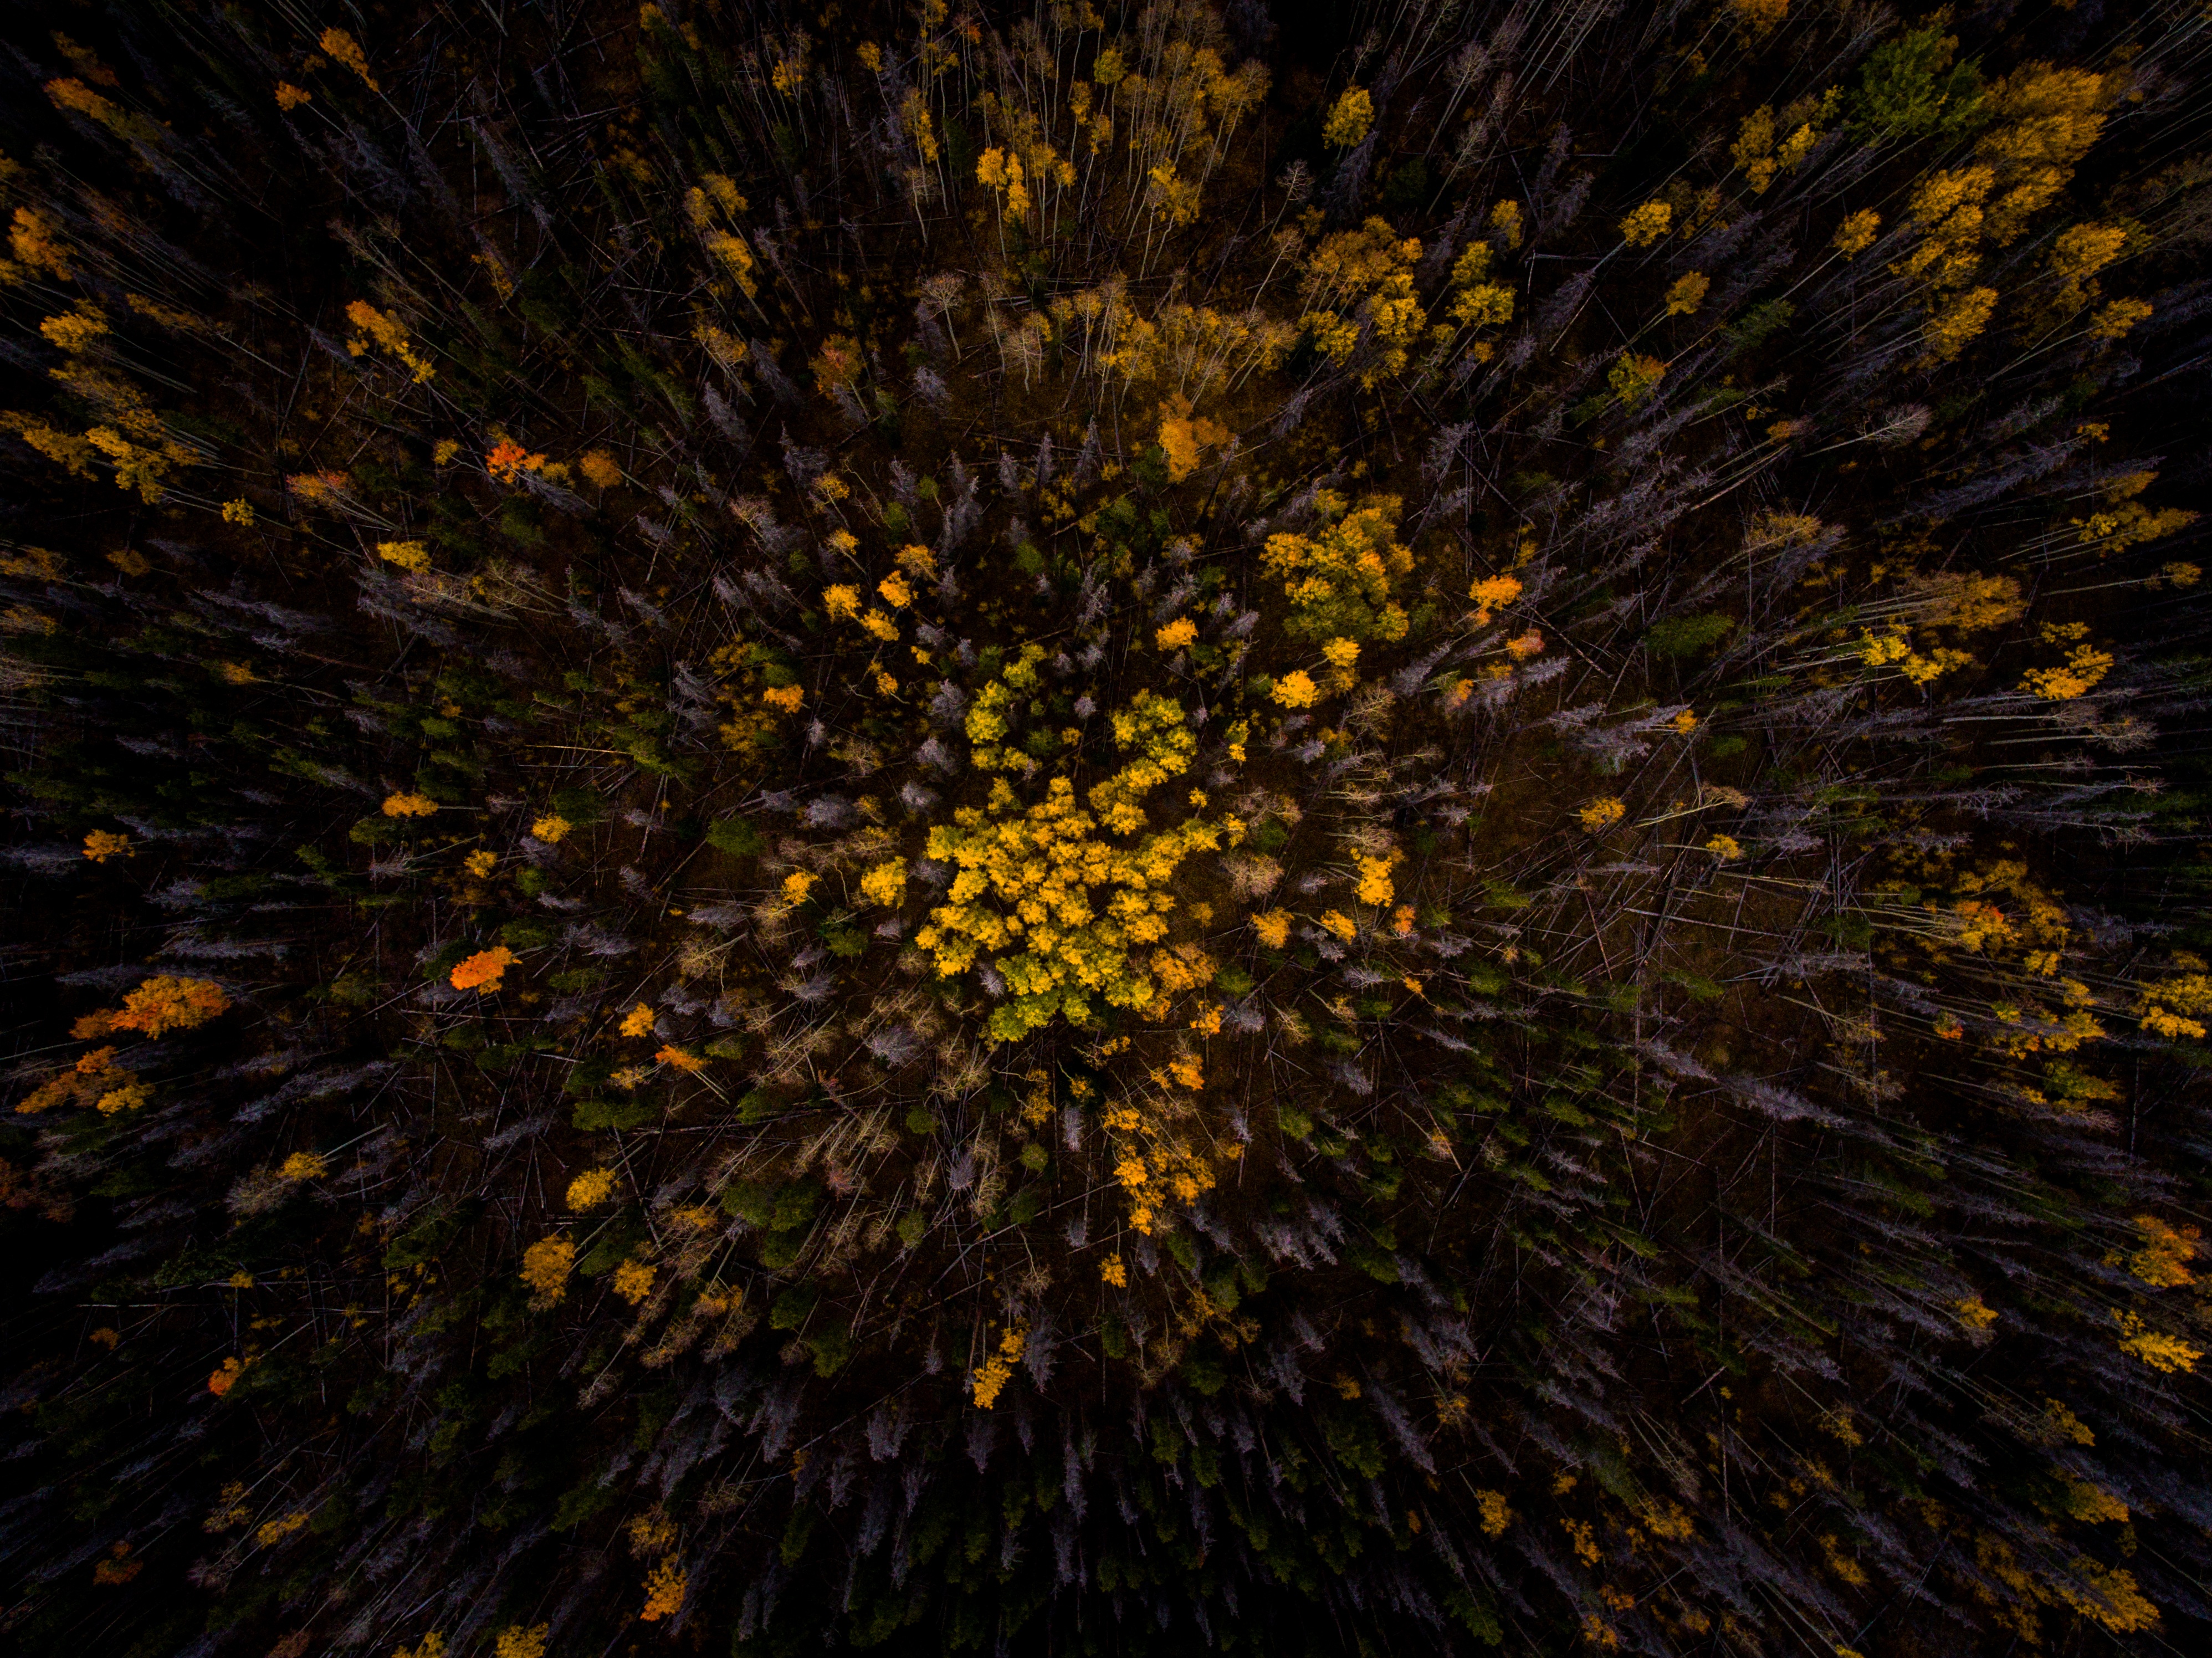
nature, plant, sunlight, texture, leaf, flower, autumn, darkness, yellow, flora, sunflower, macro photography, flowering plant, daisy family, computer wallpaper, land plant